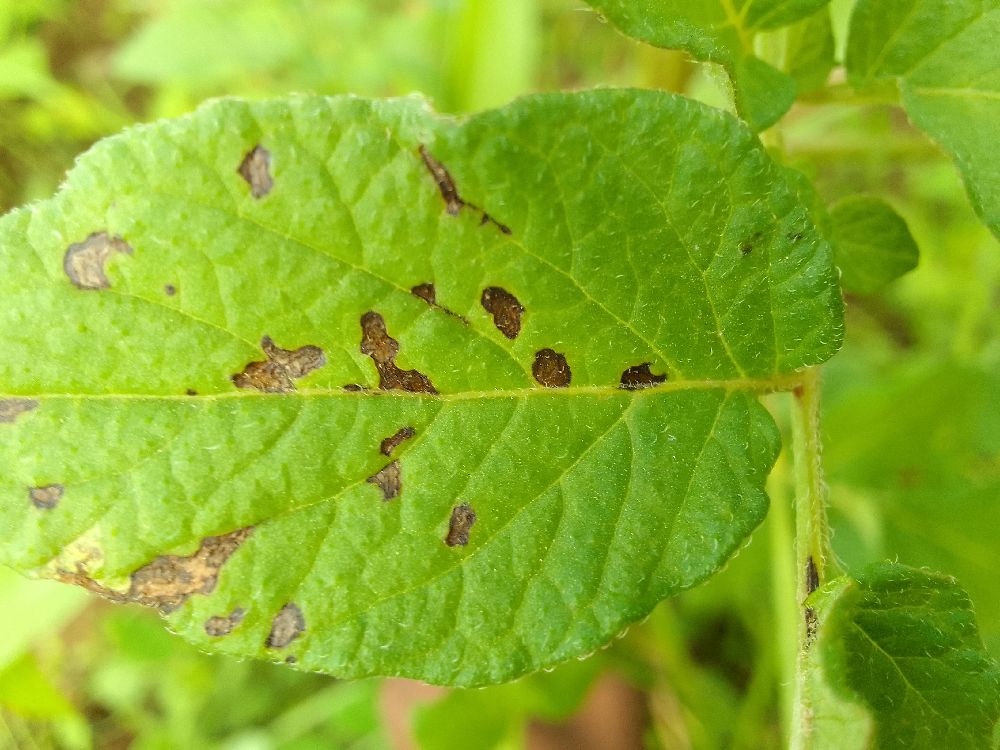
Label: Early blight